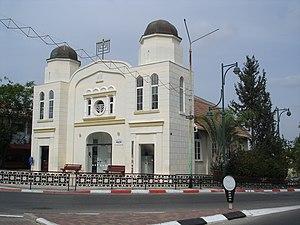
Mazkeret Batya est un des 28 moshavim créés lors de la Première Aliyah dite Aliyah des Fermiers dans les années 1881-1903. Initialement dénommé Ekron, il est renommé Mazkeret Batya, à la mémoire de Betty Salomon de Rothschild, la mère du baron Edmond James de Rothschild, dit hanadiv hayadua, qui acheta les terres et finança les installations.